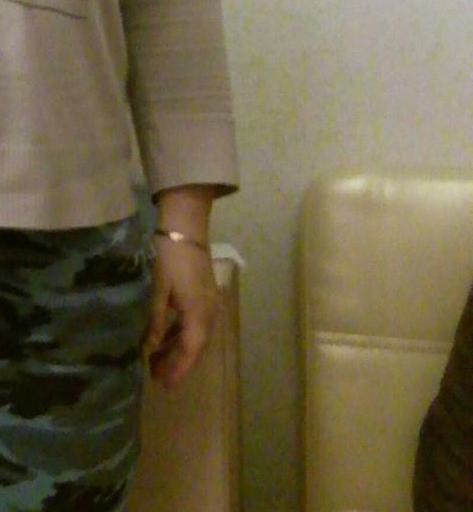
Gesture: no_gesture